Disneyland Railroad

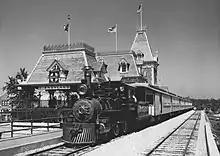
A black-and-white image of a train parked in front of a railroad station with the logo of the Atchison, Topeka and Santa Fe Railway visible on its roof

Shortly after the Disneyland Railroad opened, A, B, and C tickets were introduced in Disneyland for admission to its rides, and C tickets, the highest-ranked tickets, were required to ride the DRR. These tickets were joined by the higher-ranked D ticket in 1956, and D tickets from that point forward were needed to gain access to the DRR.